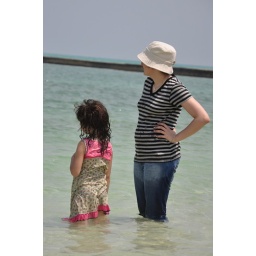
Woman & girl in the water of Persian sea